Jan Baars

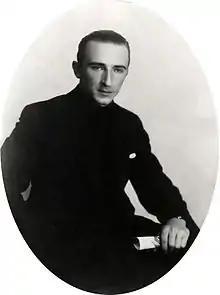
Jan Baars in 1931

Joannes Antonius Baars (30 June 1903 – 22 April 1989) was a leading Dutch fascist during the 1930s.